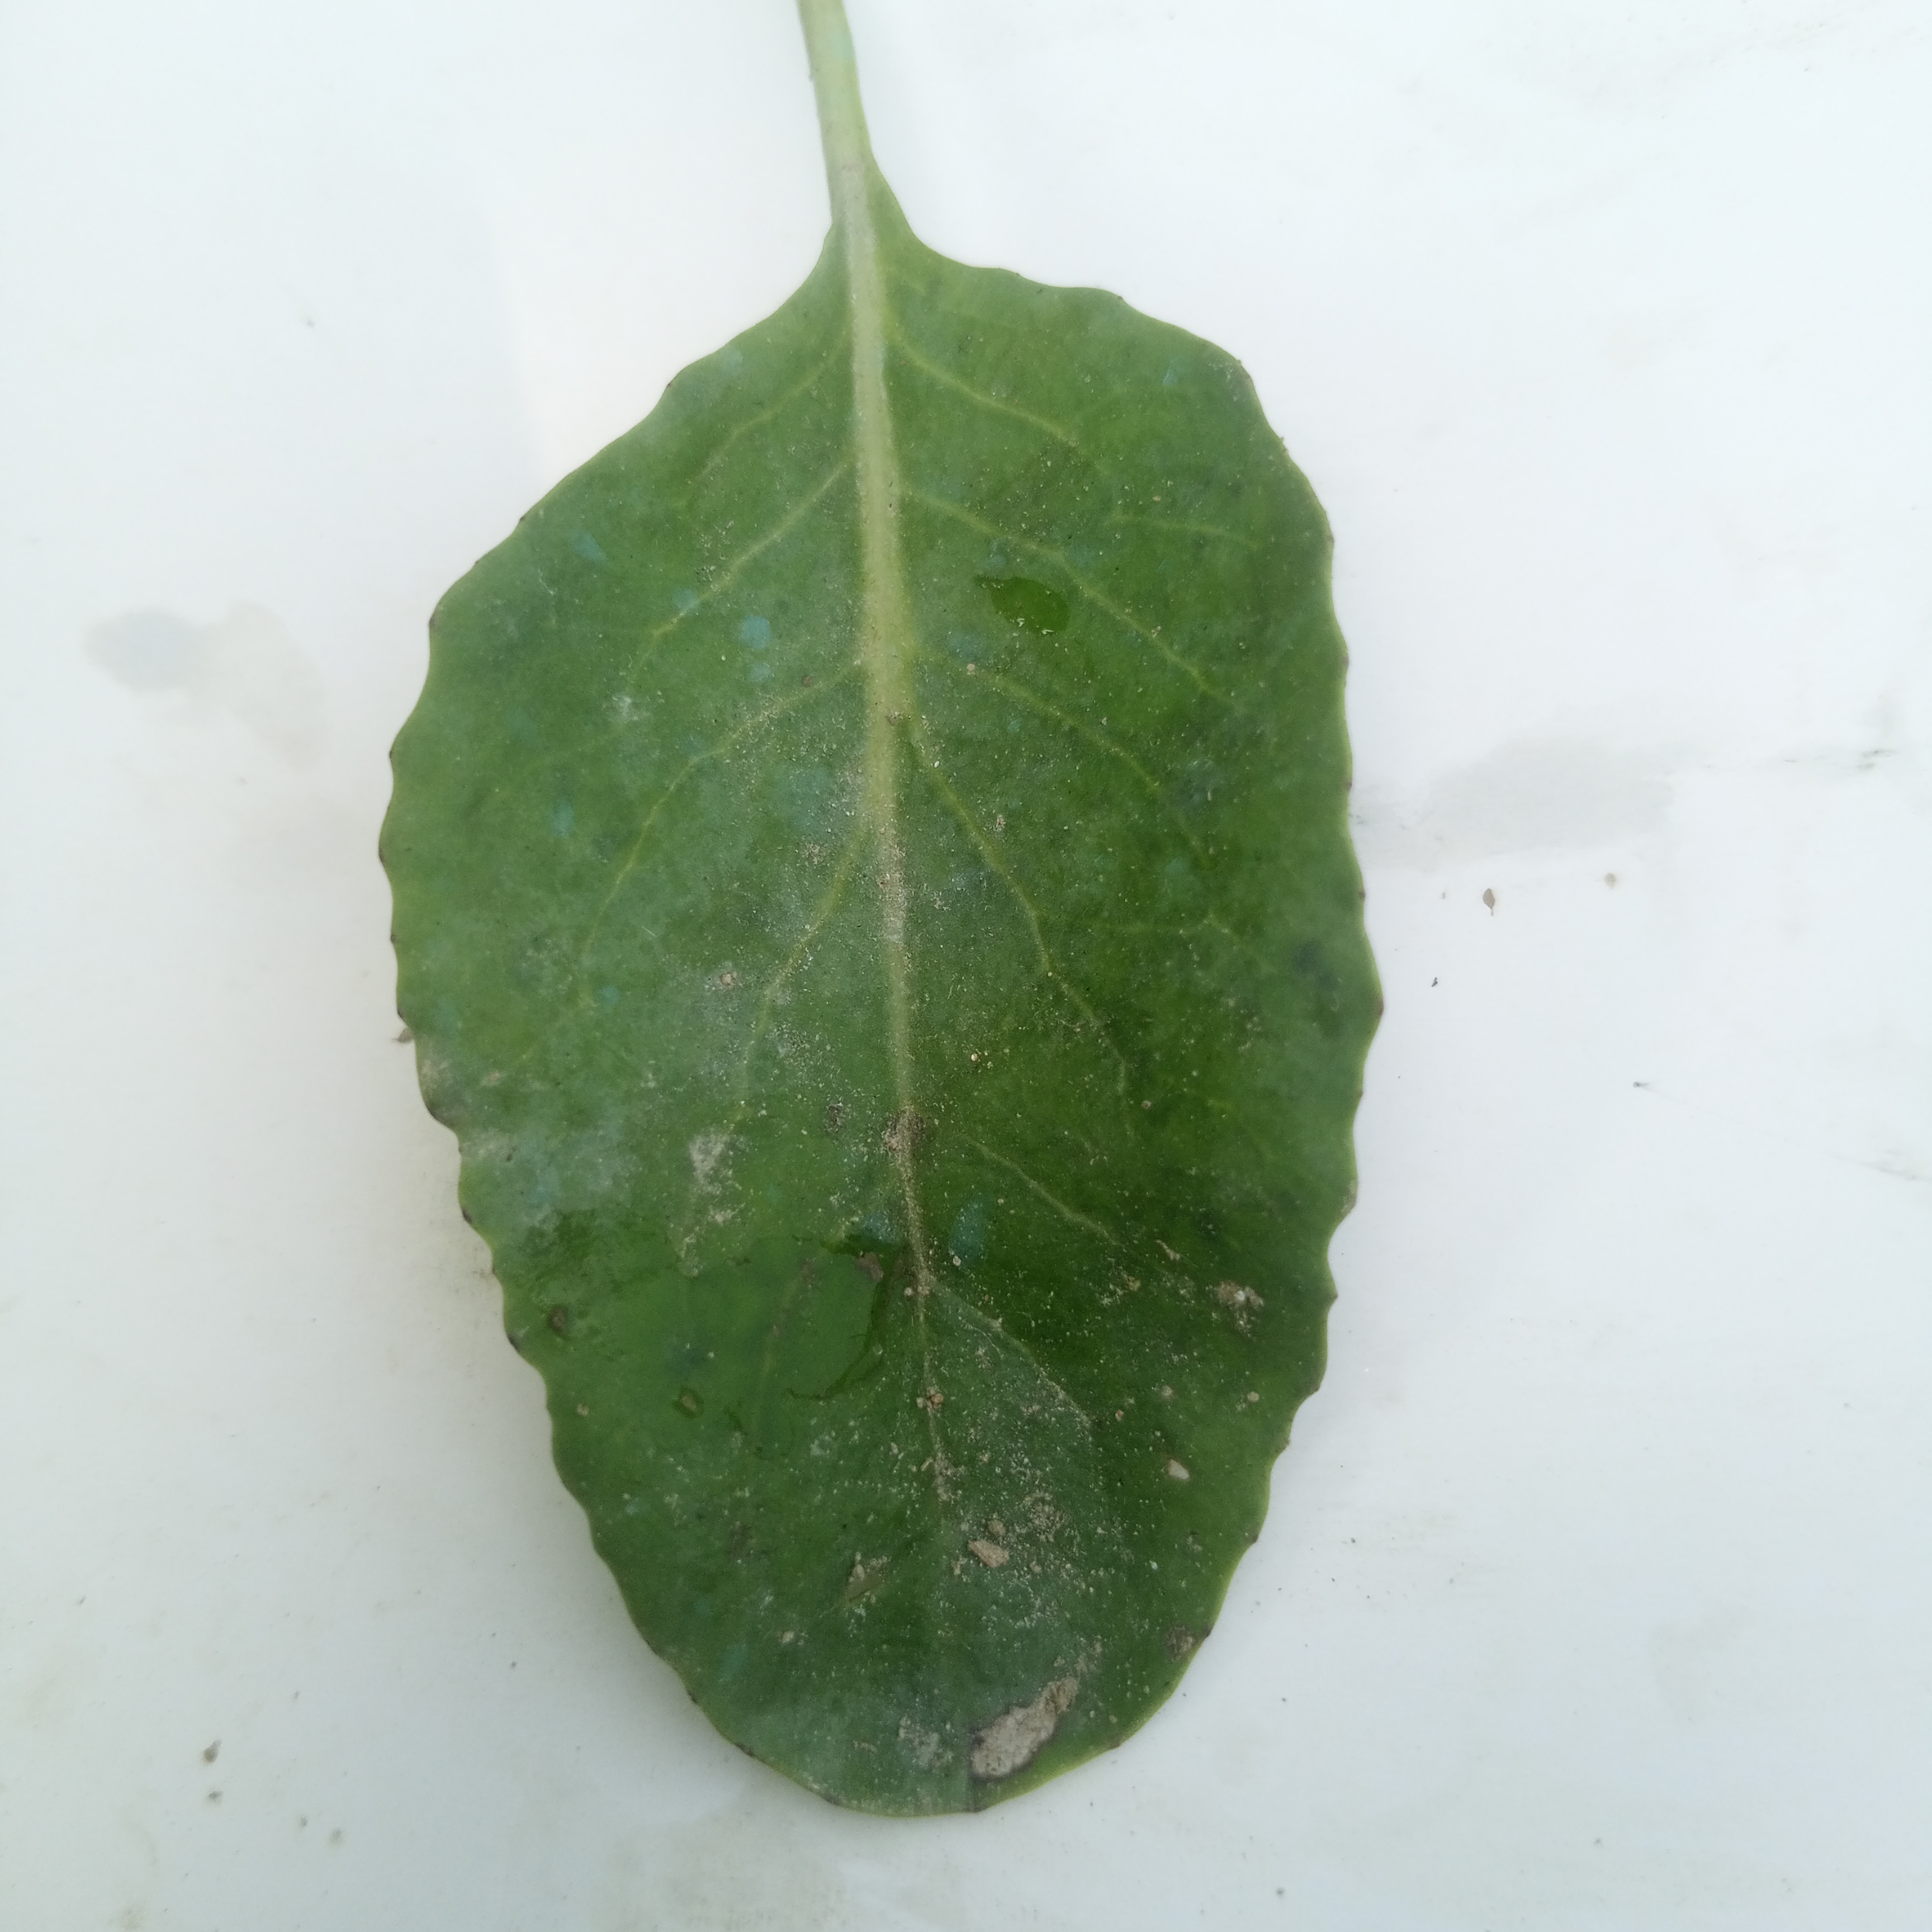
Label: Healthy